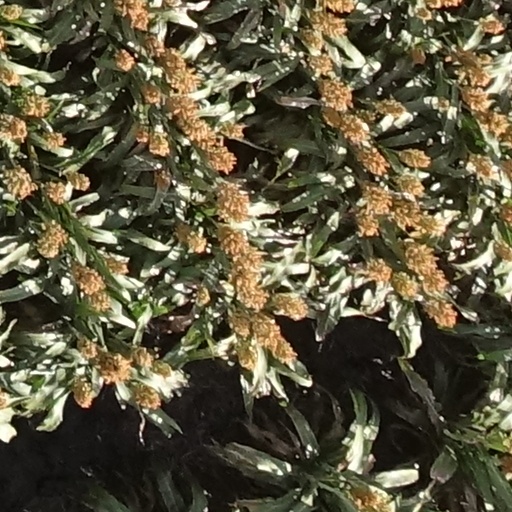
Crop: sorghum